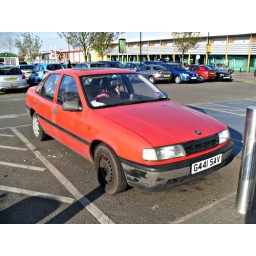
A nice surprise in ASDA car park, sporting the Vauxhall tradition of faded red paint.